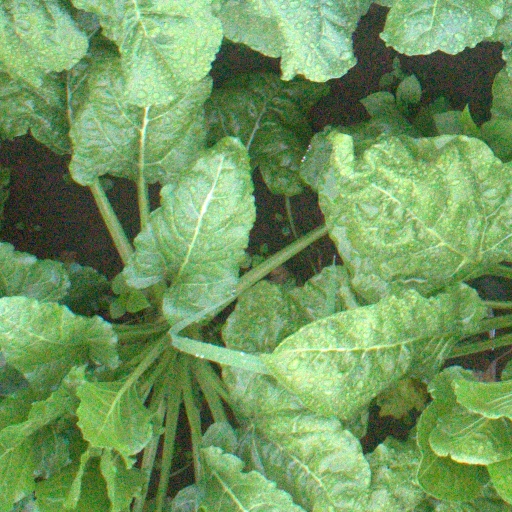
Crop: sugar beet